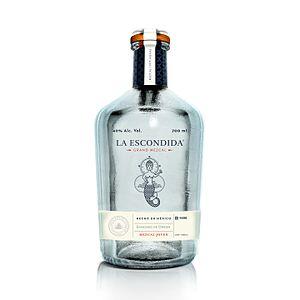
Société
La Escondida est une marque de mezcal créée par la société Grand Mezcal en 2014.